Italian Egyptians

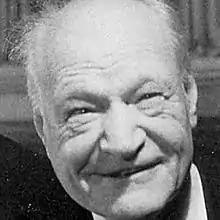
Giuseppe Ungaretti, an Italian Egyptian born in Alexandria. In 1970 he received the Neustadt International Prize for Literature

The last Queen of ancient Egypt (the Greek Cleopatra) married the Roman Mark Antony bringing her country as "dowry", and since then Egypt was part of the Roman Empire and the Byzantine Empire for centuries. Many people from the Italian peninsula moved to live in Egypt during those centuries: the tombs of Christian Alexandria shows how deep that presence was.